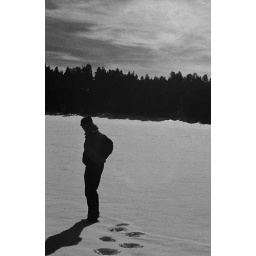
Lake mary(south) my friend kevin looking how far we have come from the road by lake mary